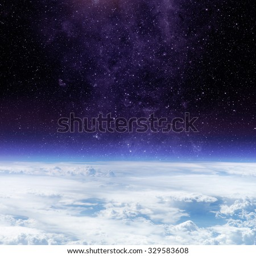
clouds of planet and star sky on the background .